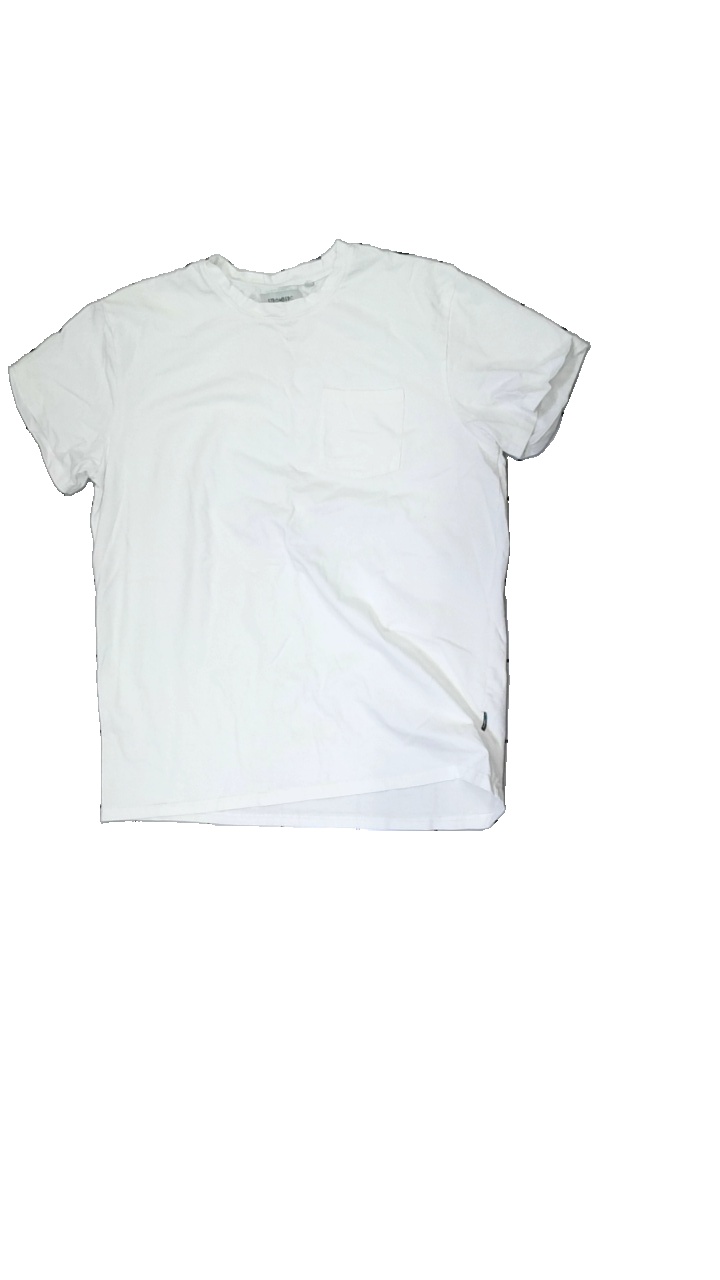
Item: T-shirt (Men)
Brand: Strömberg
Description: white t-shirt
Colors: White
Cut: Regular
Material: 100% Cotton
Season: All
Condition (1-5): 5
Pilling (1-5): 5
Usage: Reuse
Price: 50-100